Pippo Starnazza

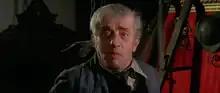
Pippo Starnazza in "Almost Human" (1974)

Born Luigi Redaelli in Milan, he started his career in the 1920s, playing the drums in the De Carli Orchestra at the Orfeo music hall in Milan. After having been part of several other orchestras and jazz bands, in the early 1930s Redaelli started his solo career as a singer, specializing in creating humorous covers of popular American songs in Milanese dialect. In 1939, he adopted his stage name and formed the Quintetto del Delirio (Delirium Quintet), with whom he sang cover songs where the English lyrics were replaced by an onomatopoeic, gibberish language. Beginning the 1960s, he appeared in many films in supporting and character roles. He died of cardiac arrest at the age of sixty-six.